Anusara School of Hatha Yoga

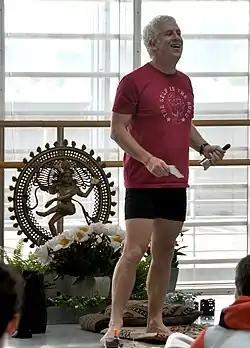
John Friend starting a workshop in Copenhagen, June 2010, while he was still associated with Anusara

John Friend (born May 30, 1959) started practicing yoga postures as shown in the book "Integral Yoga Hatha" by Swami Satchidananda at age 13. He lived in Ohio until 19 years old, and then moved to Texas. Before becoming a yoga teacher, Friend worked as a financial analyst until he quit in 1986 to teach yoga full-time. In the years following he traveled to California to study with Judith Lasater, and began to focus on Iyengar yoga. Friend was a popular teacher in the Iyengar style and, during the 1990s, served on the board of the Iyengar Yoga Organization for four years before leaving to found Anusara, Inc. in 1997. Since 2012, Friend has had no role in Anusara nor the training and certifying of teachers in the Anusara School of Hatha Yoga.